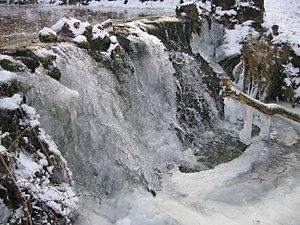
Une cascade gelée au bois de Vincennes.